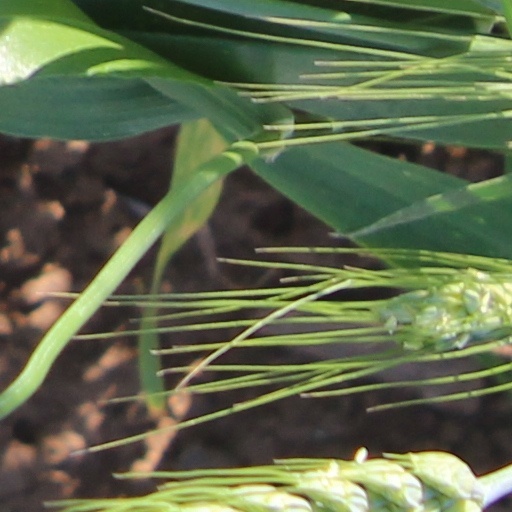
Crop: wheat